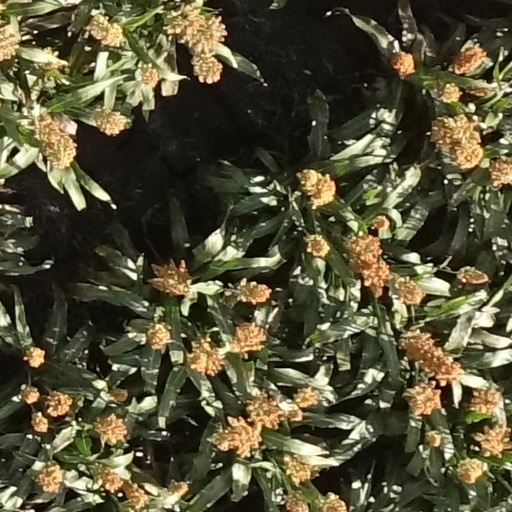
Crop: sorghum